2009 Washington Huskies football team

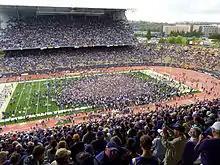
Ecstatic Huskies fans storm the field in celebration after defeating the No. 3 Trojans in an upset.

The Huskies became the latest Pac-10 team to upset the Trojans, only two Pacific-10 Conference teams have failed to beat USC during the Pete Carroll era: Arizona and Arizona State. Other Pac-10 teams have defeated USC at least once during this period, Oregon State did it twice, 2006 and again in 2008.